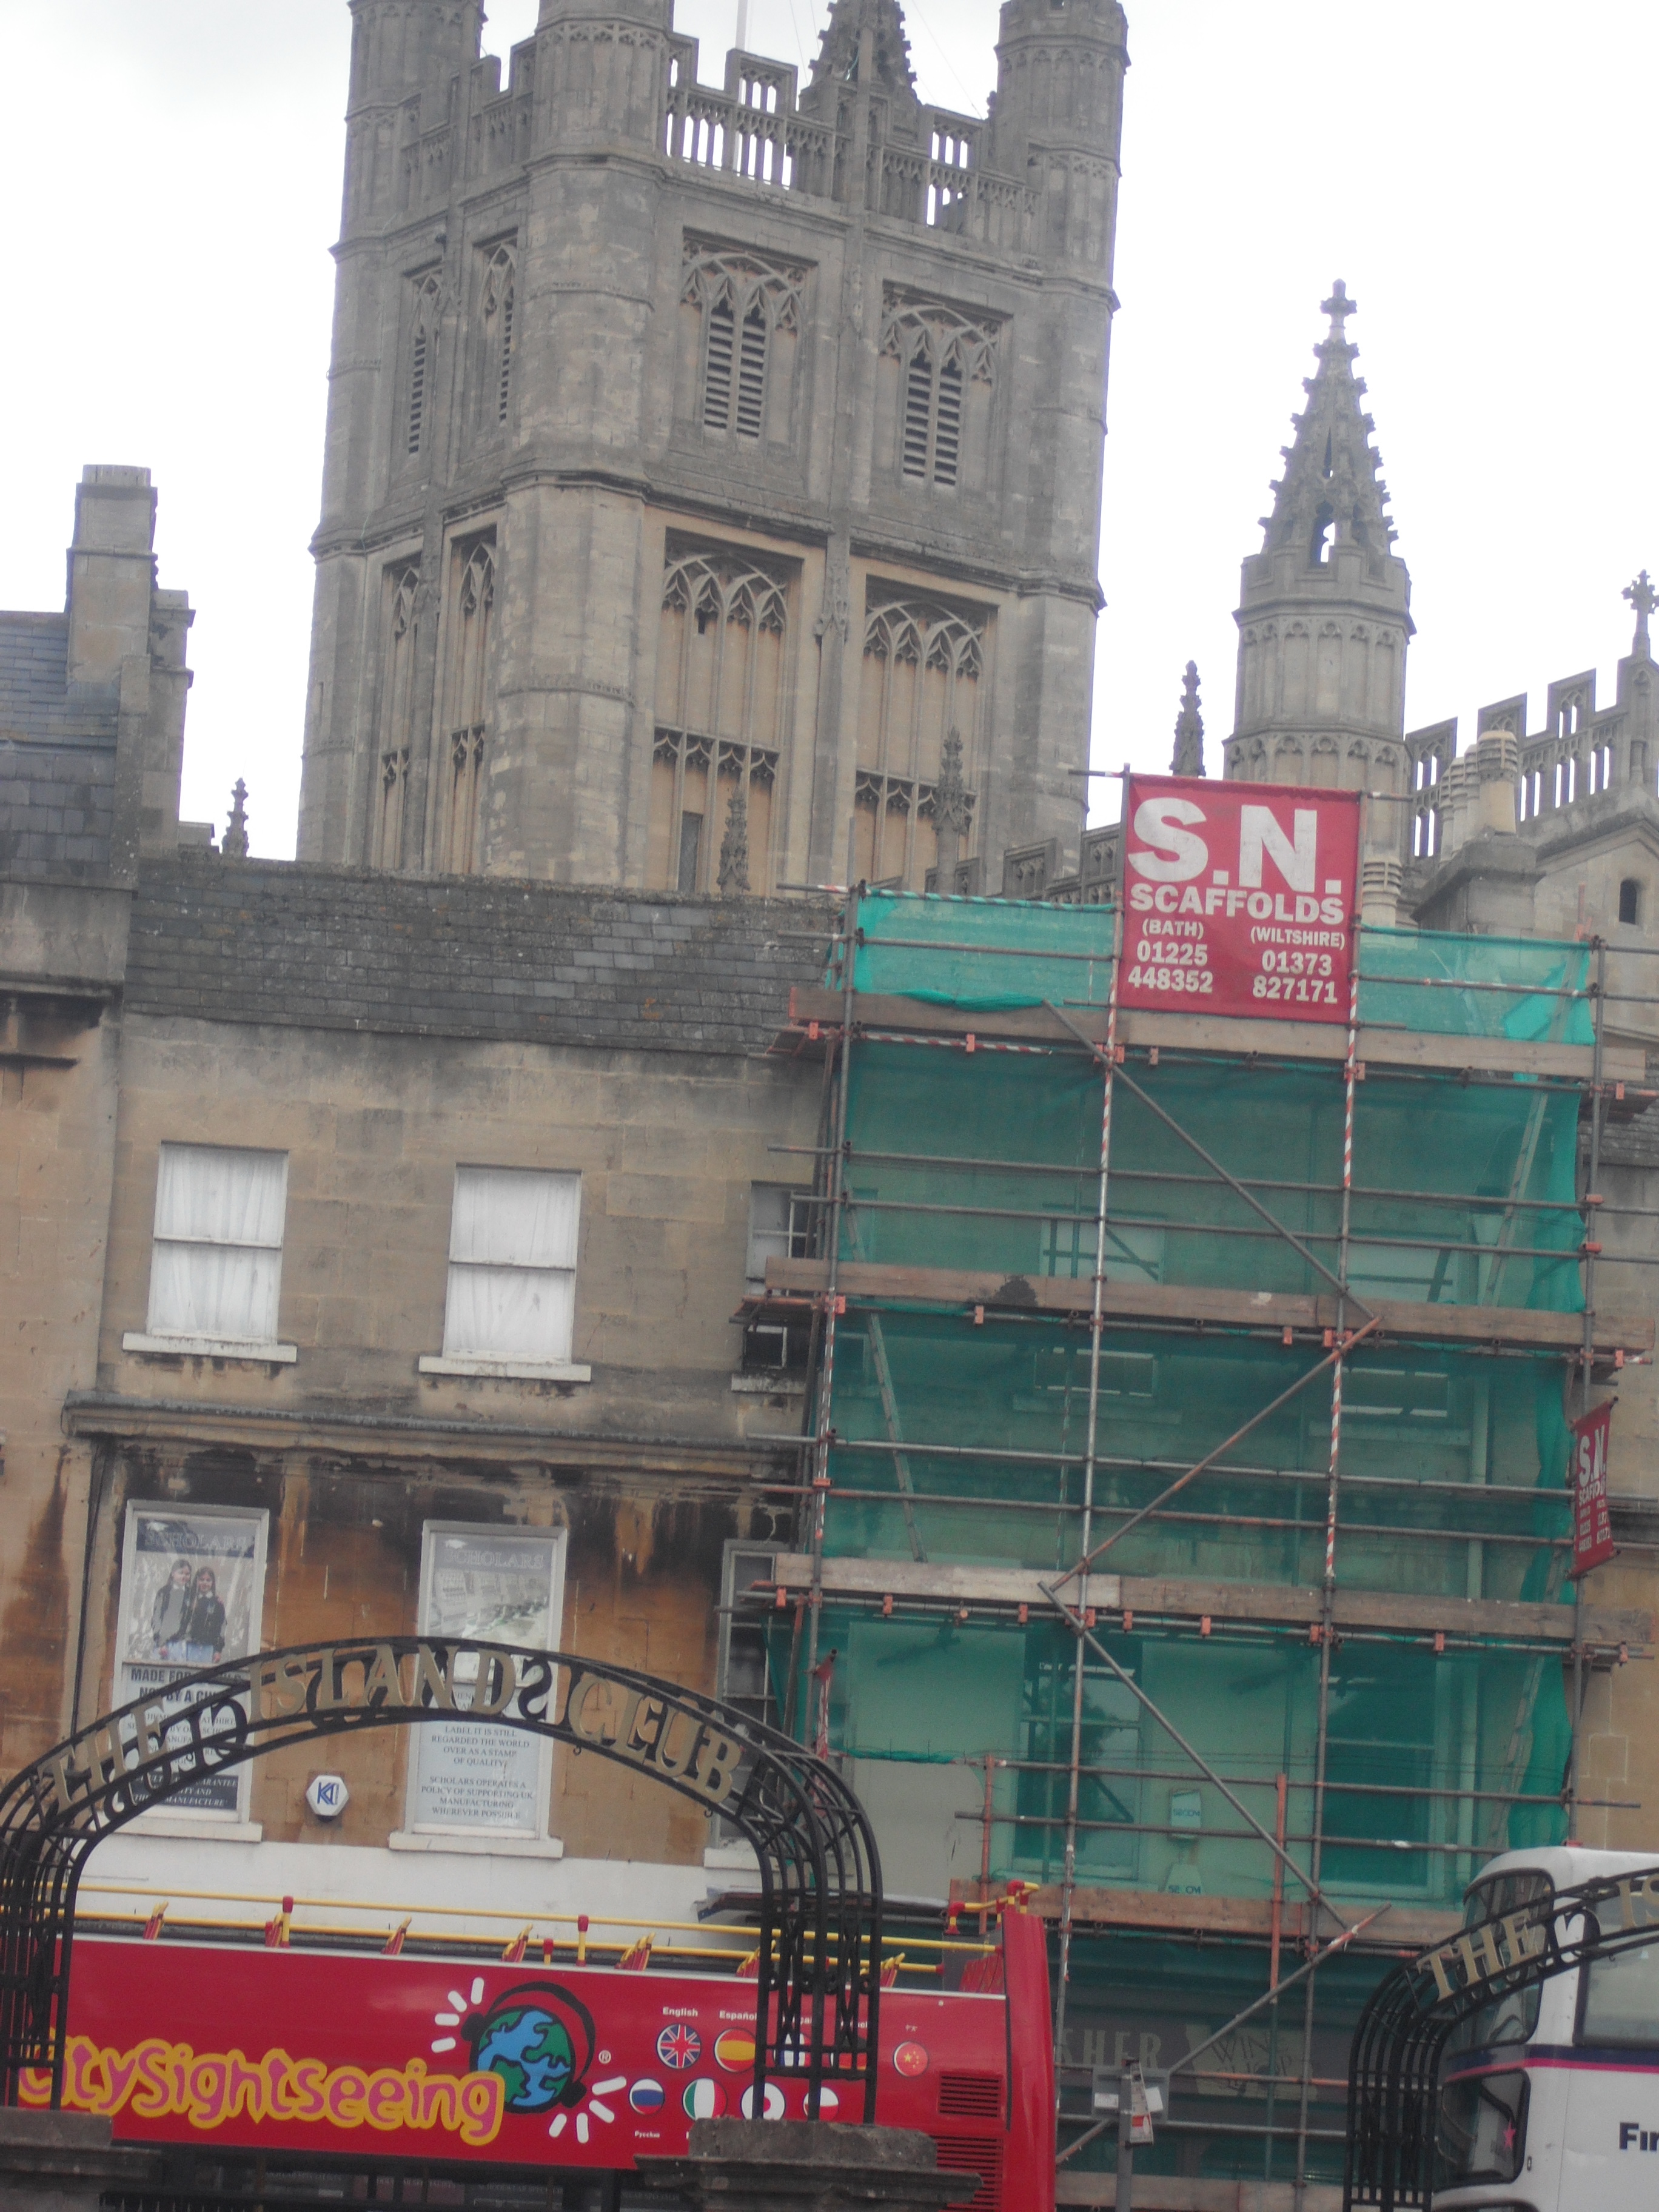
tower, facade, waterway